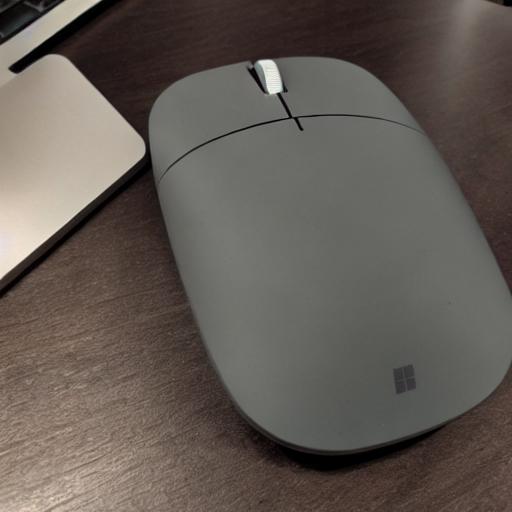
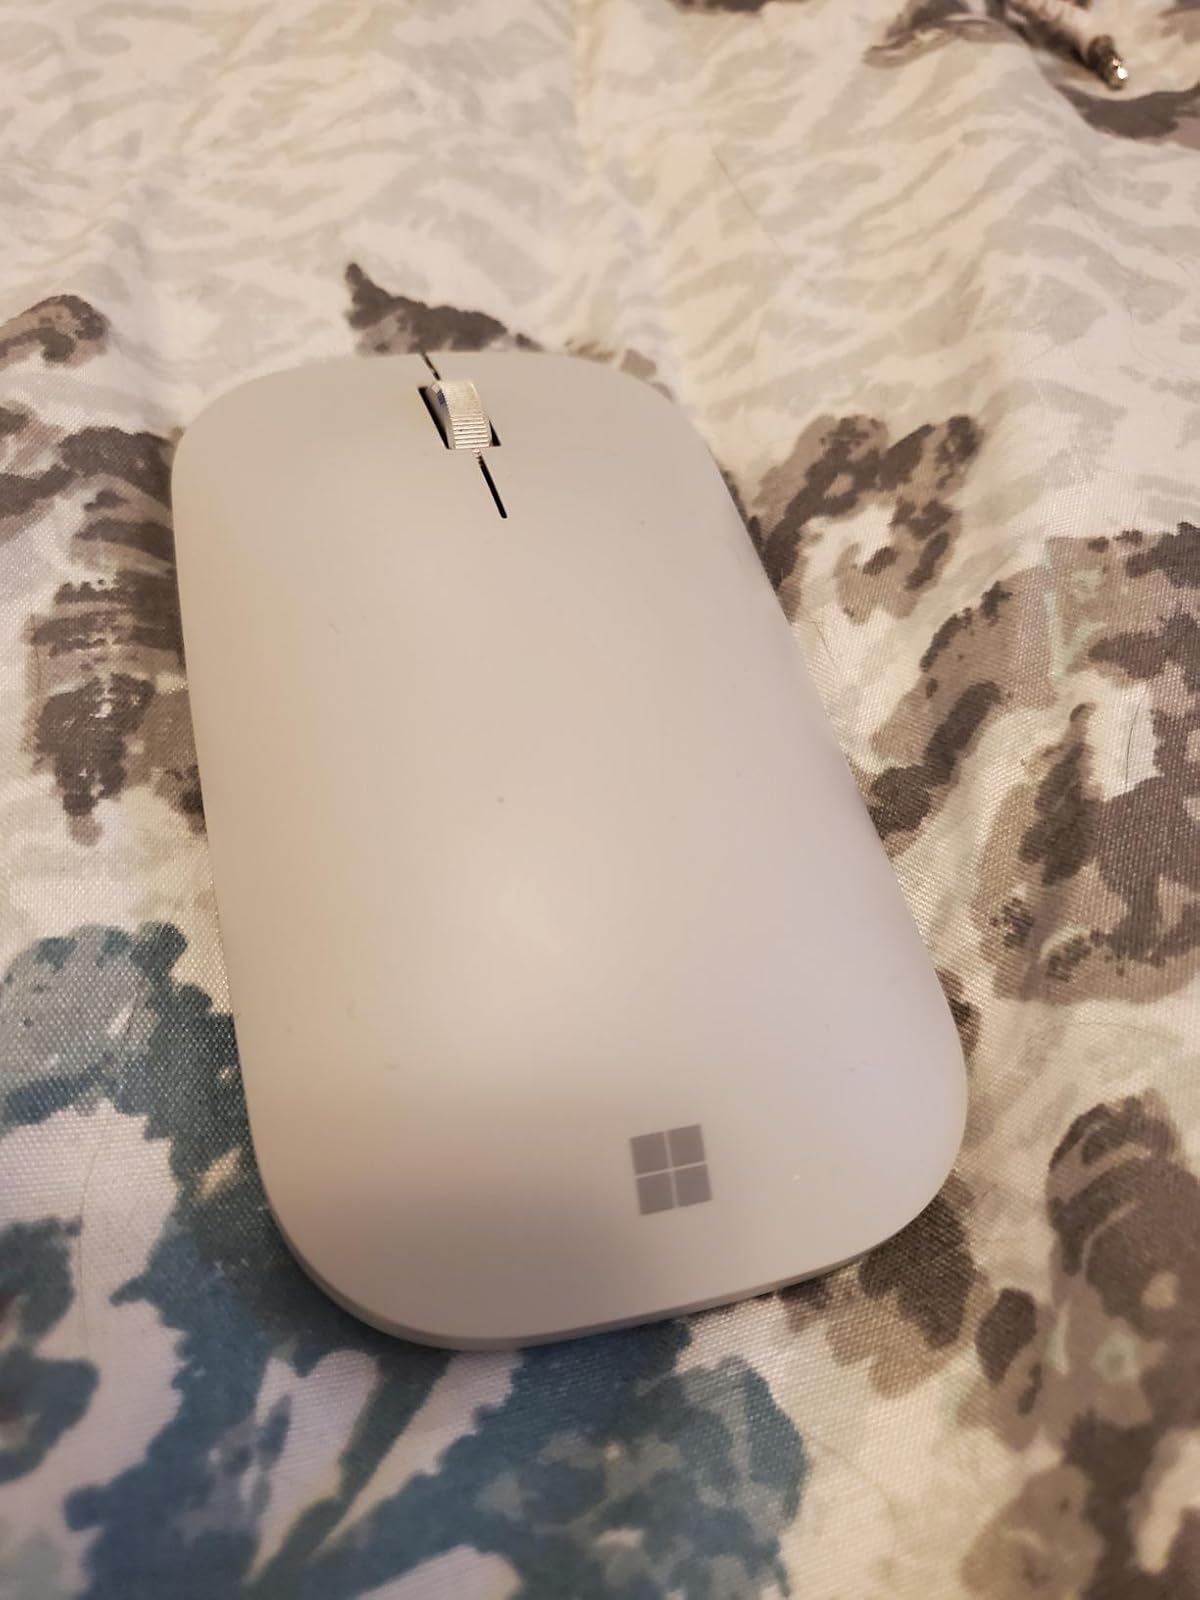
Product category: mouse
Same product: no